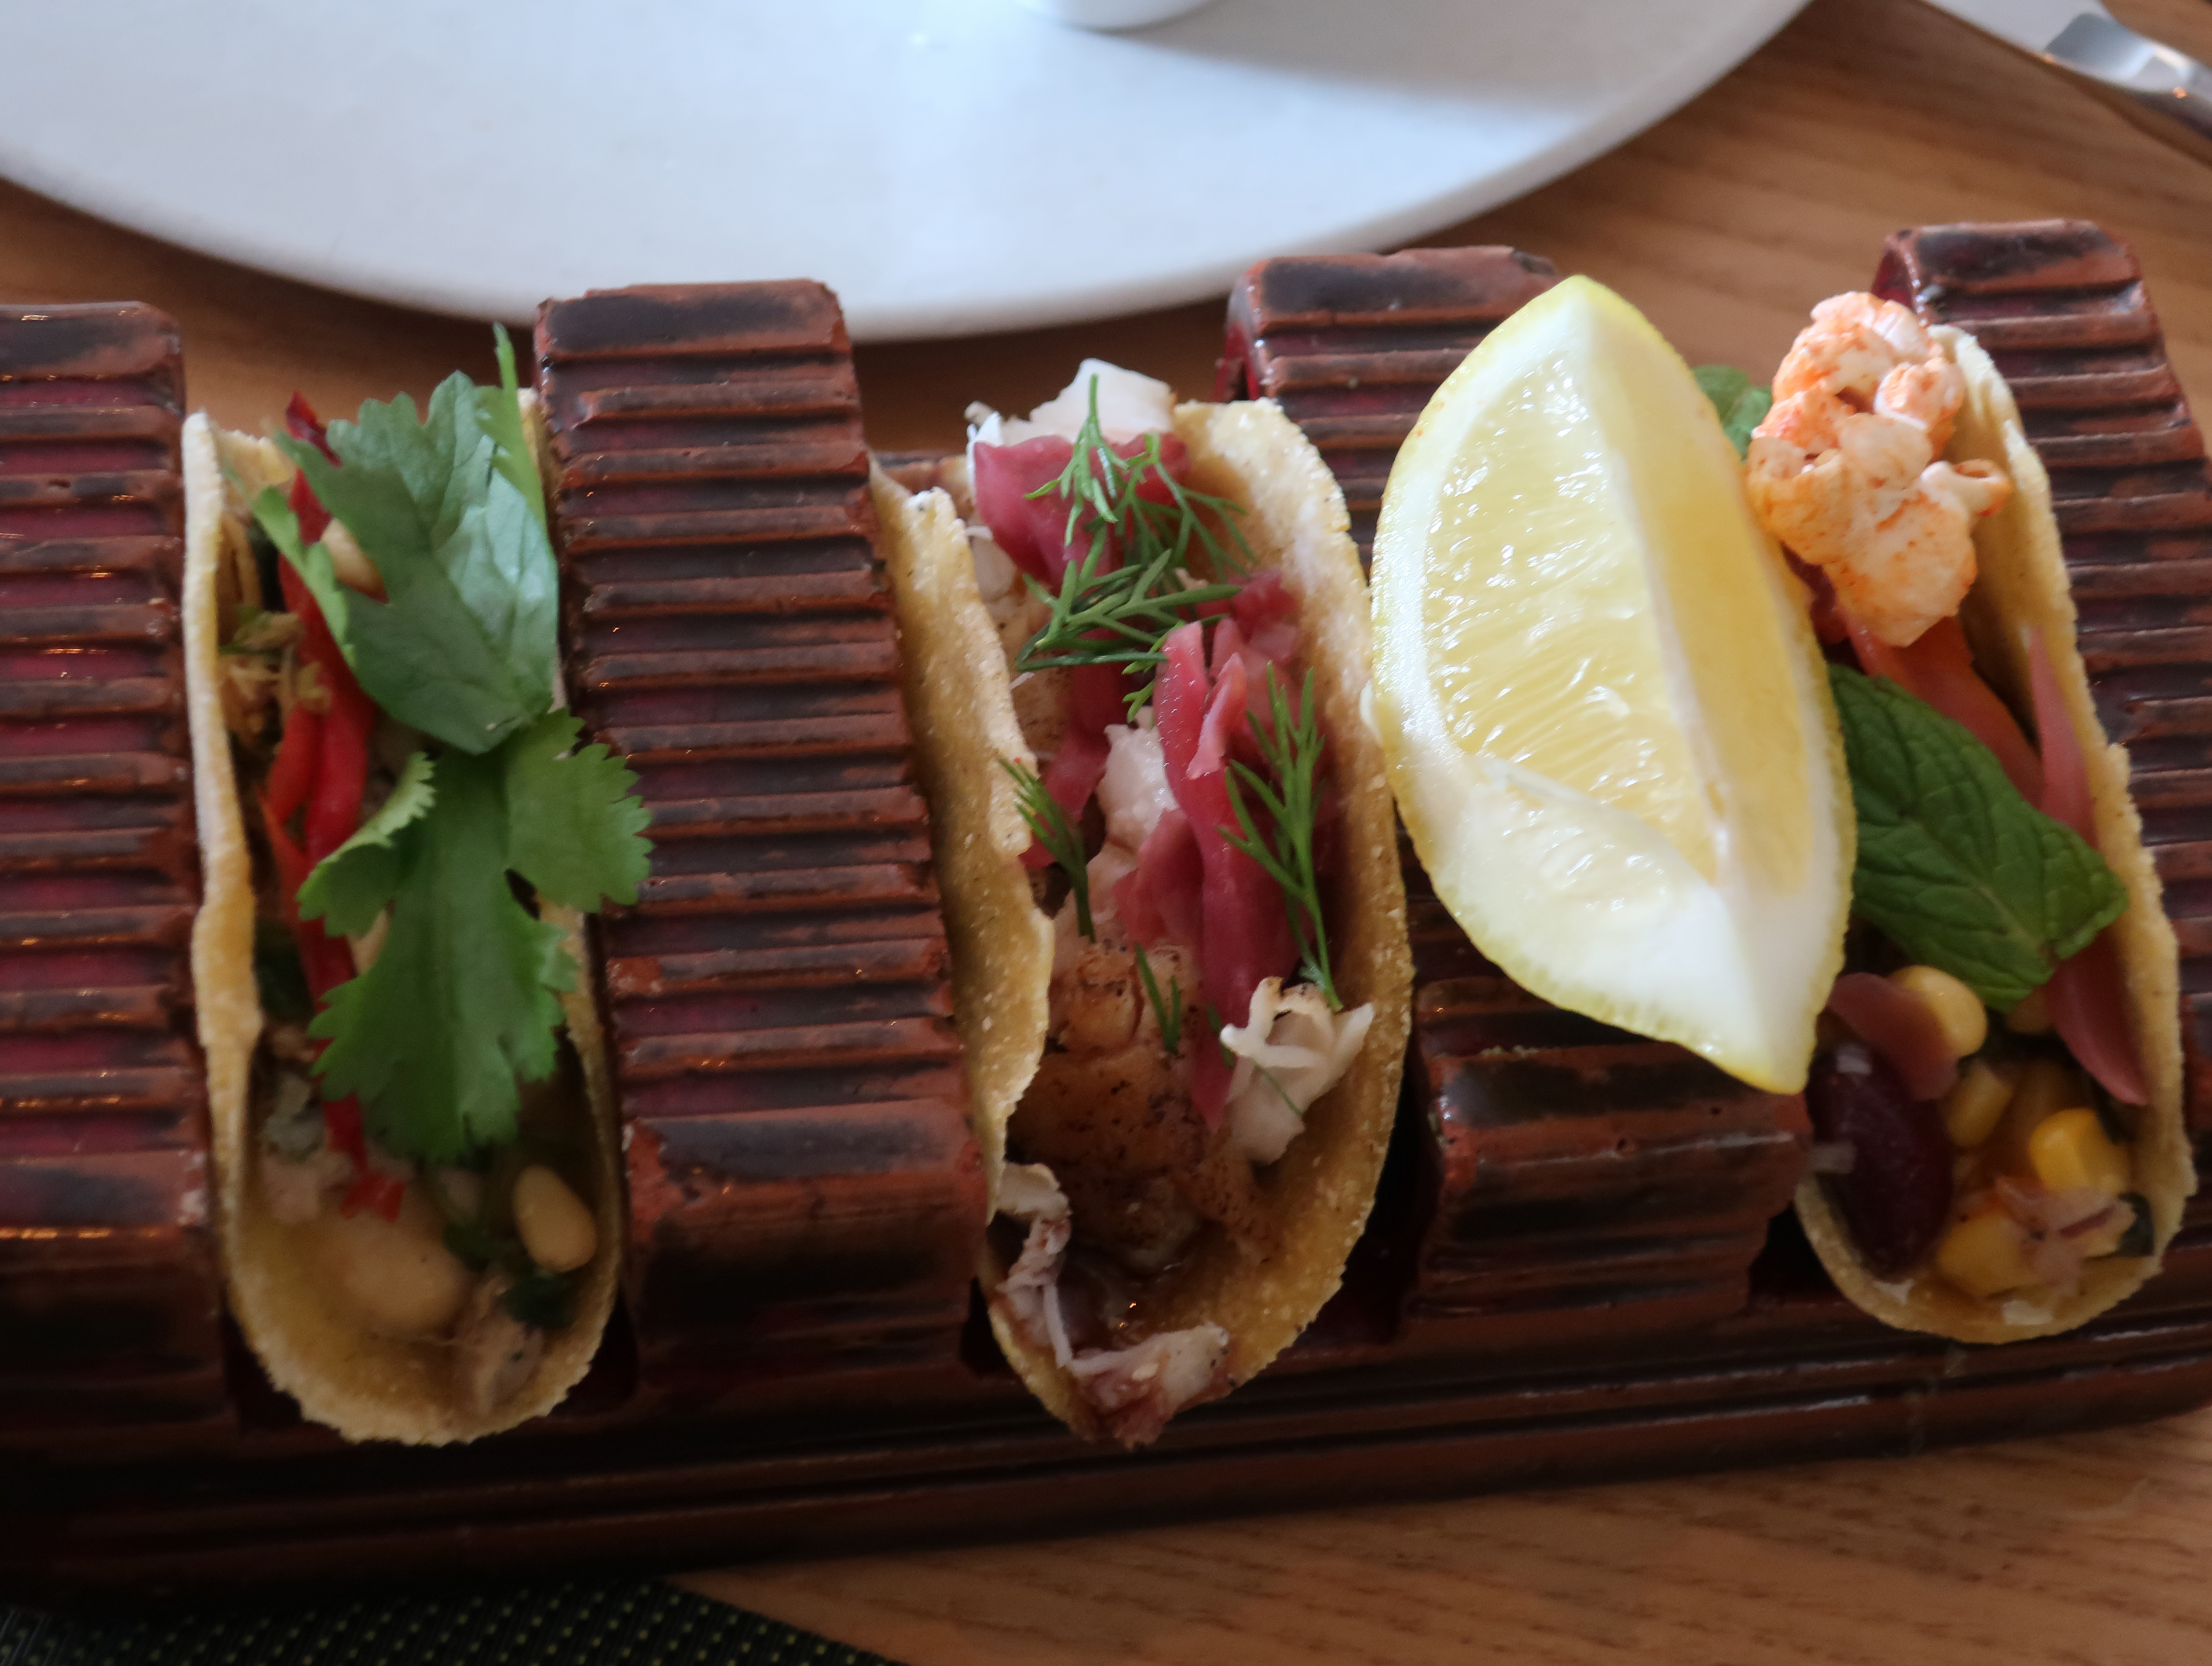
meal, food, produce, lunch, snack, eat, dish, cuisine, ingredient, recipe, comfort food, meat, brunch